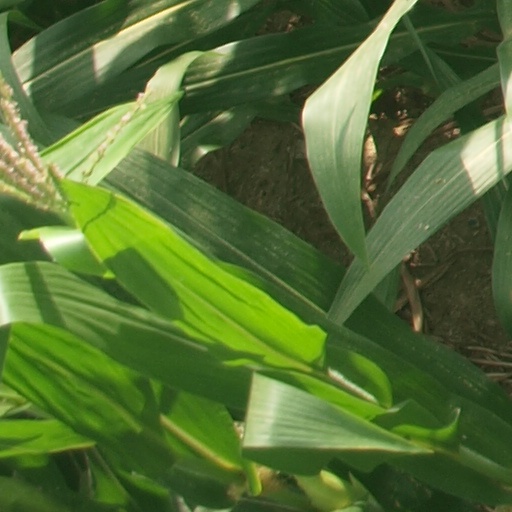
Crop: maize; corn